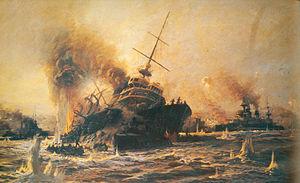
La bataille des Dardanelles, également appelée bataille de Gallipoli, est un affrontement de la Première Guerre mondiale qui opposa l'Empire ottoman aux troupes britanniques et françaises dans la péninsule de Gallipoli dans l'actuelle Turquie du 18 mars 1915 au 9 janvier 1916.